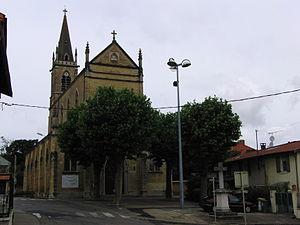
Eglise paroissiale de Saint-Laurent-de-Mure